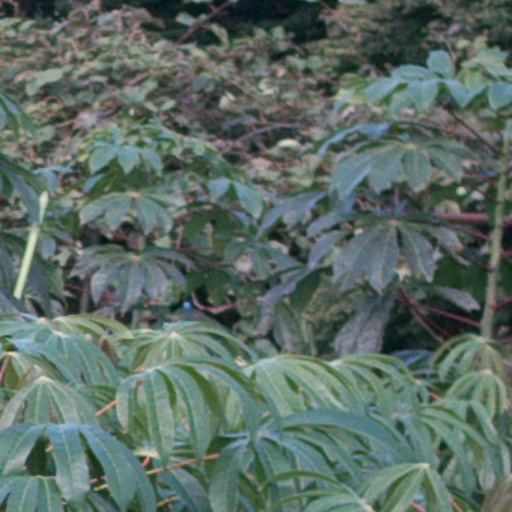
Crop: cassava